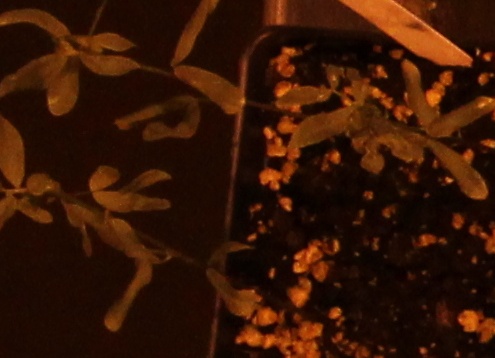
Label: Lentil